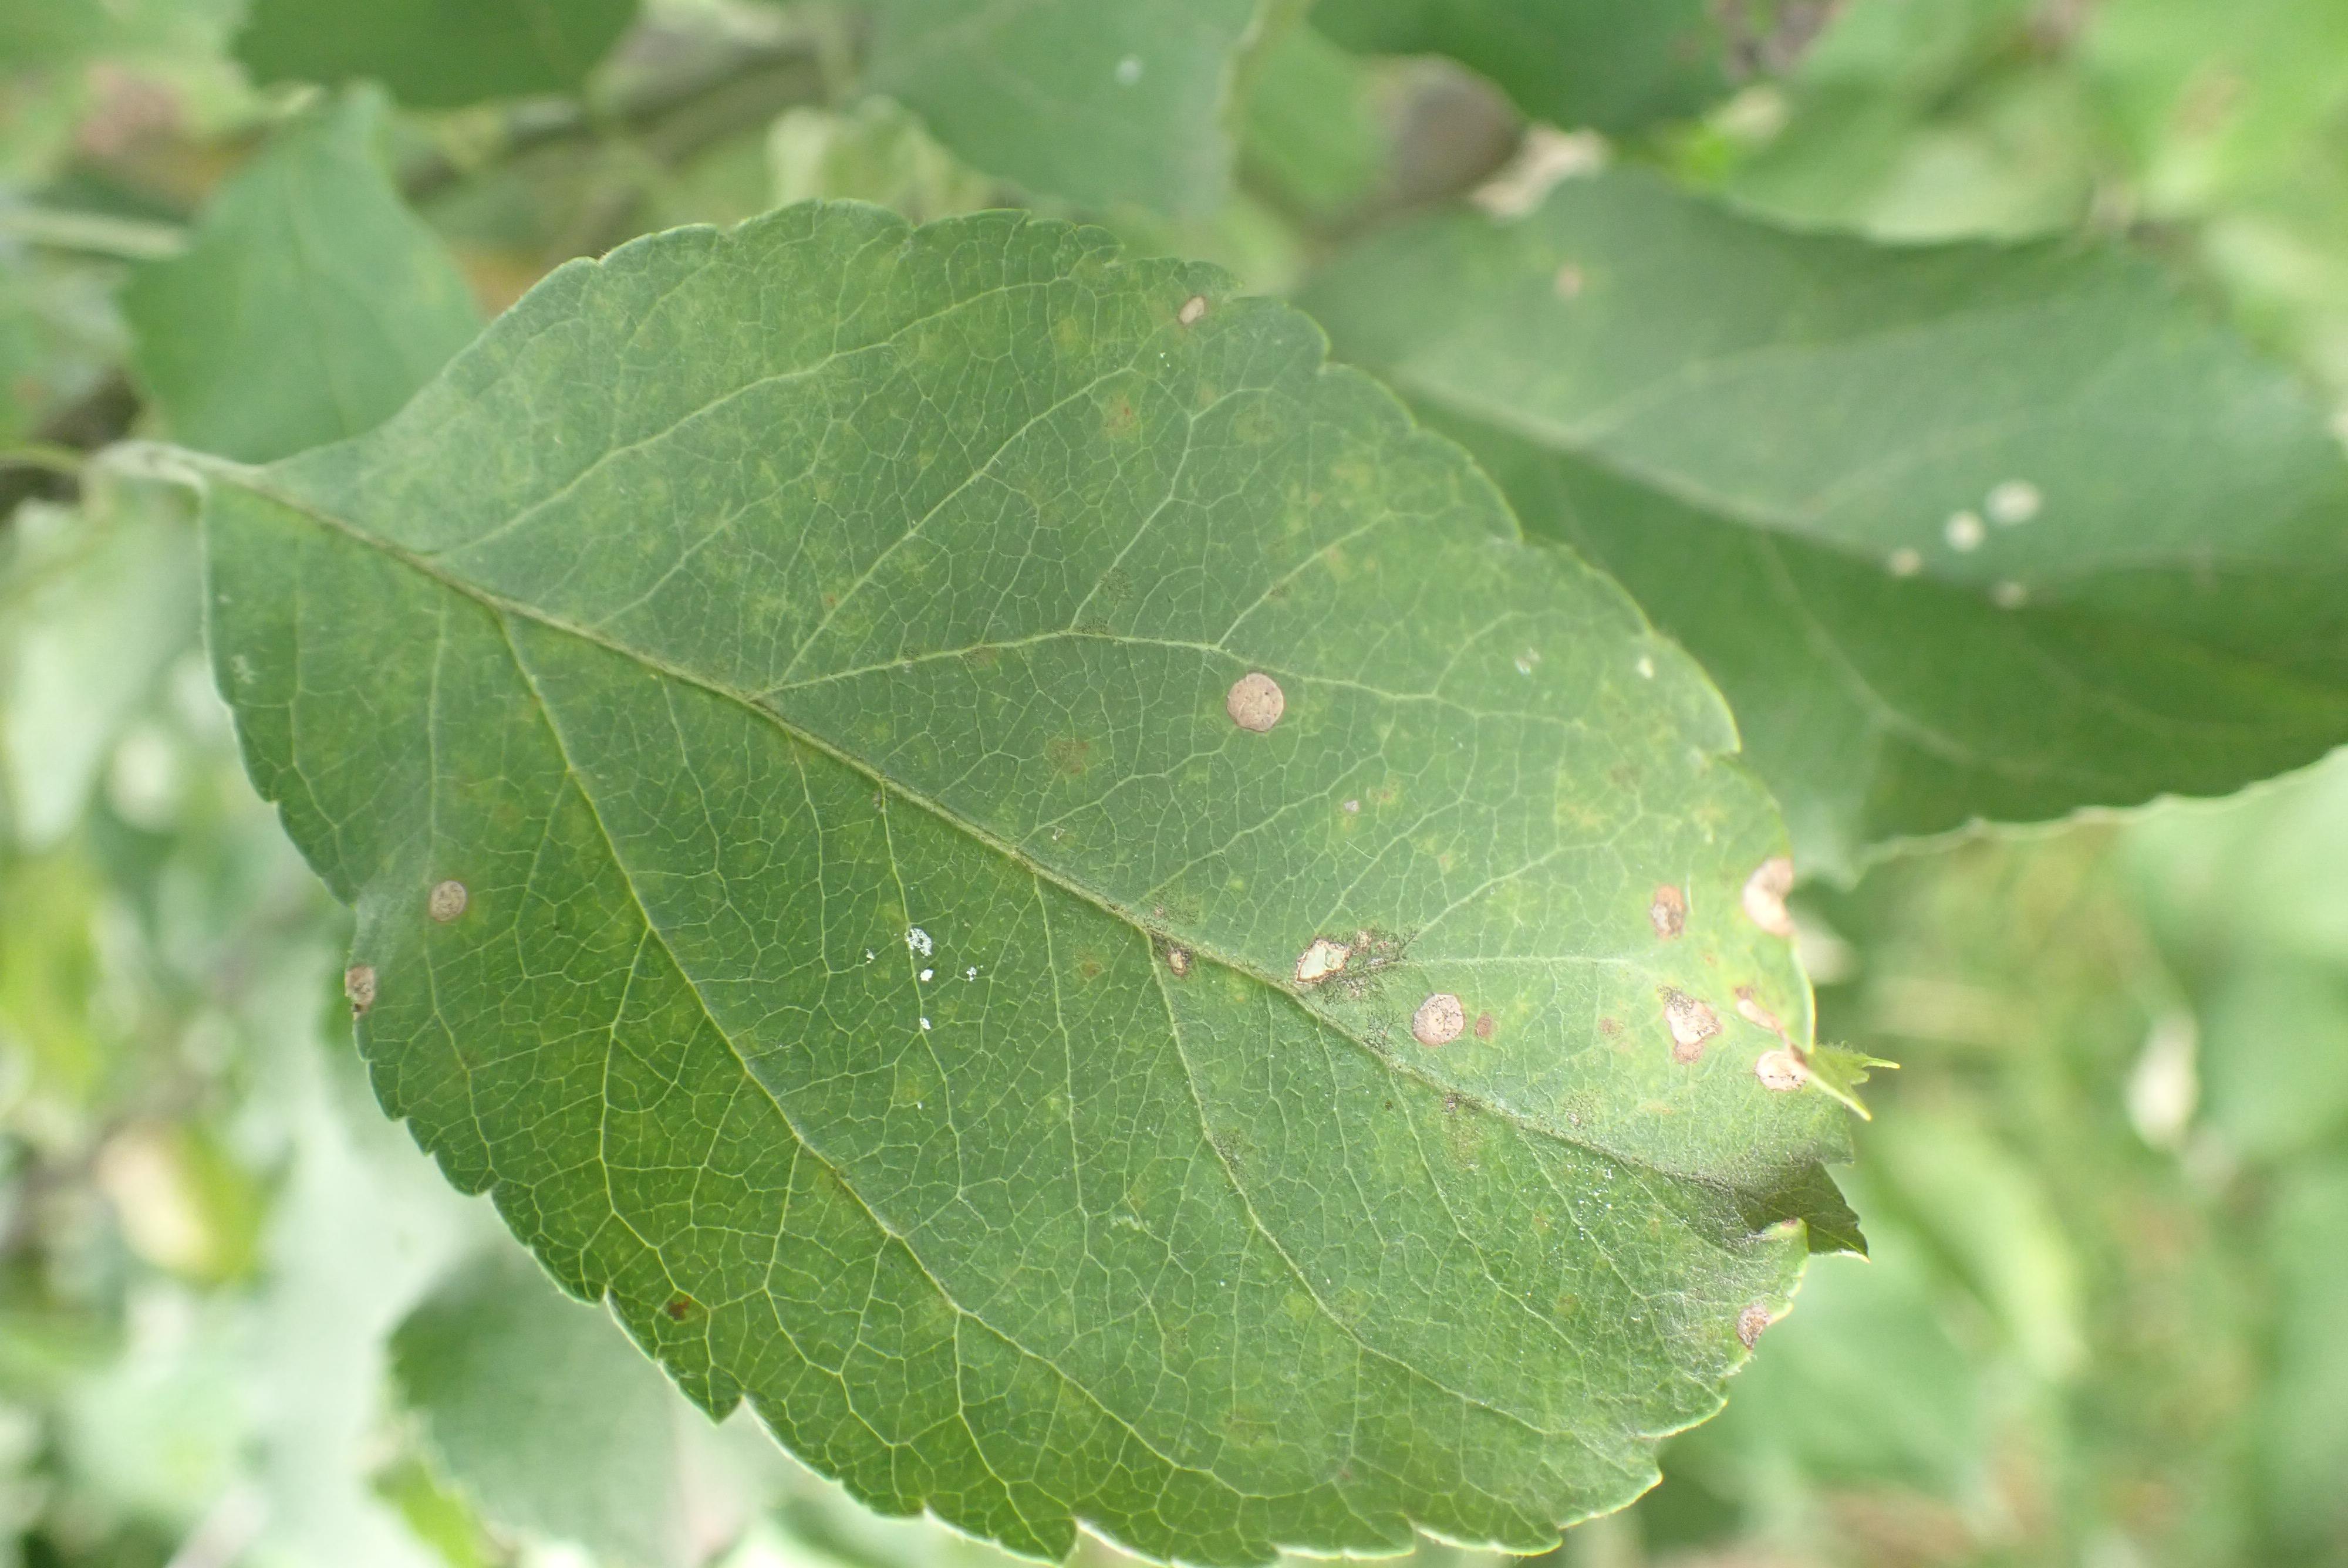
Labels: scab, frog_eye_leaf_spot